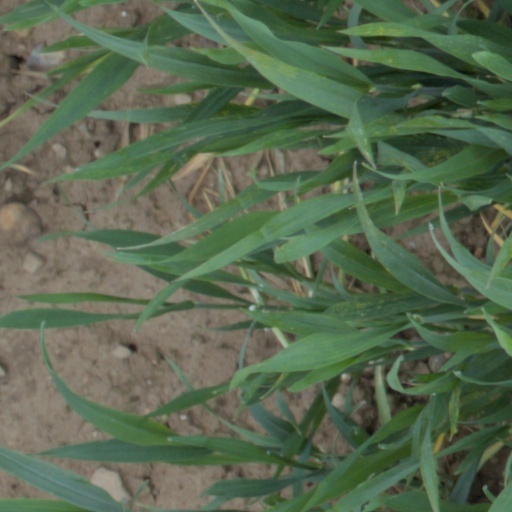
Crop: wheat